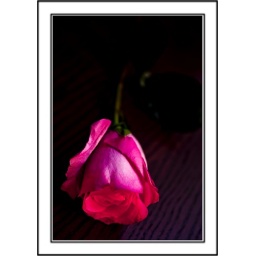
My attempt at shooting flowers in macro. The roses i bought for my wife on valentines day.